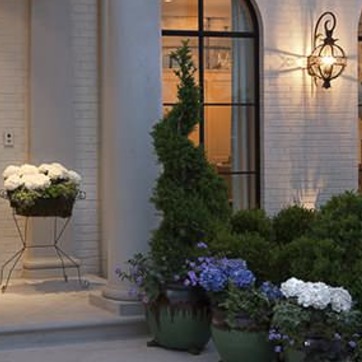
Material: foliage